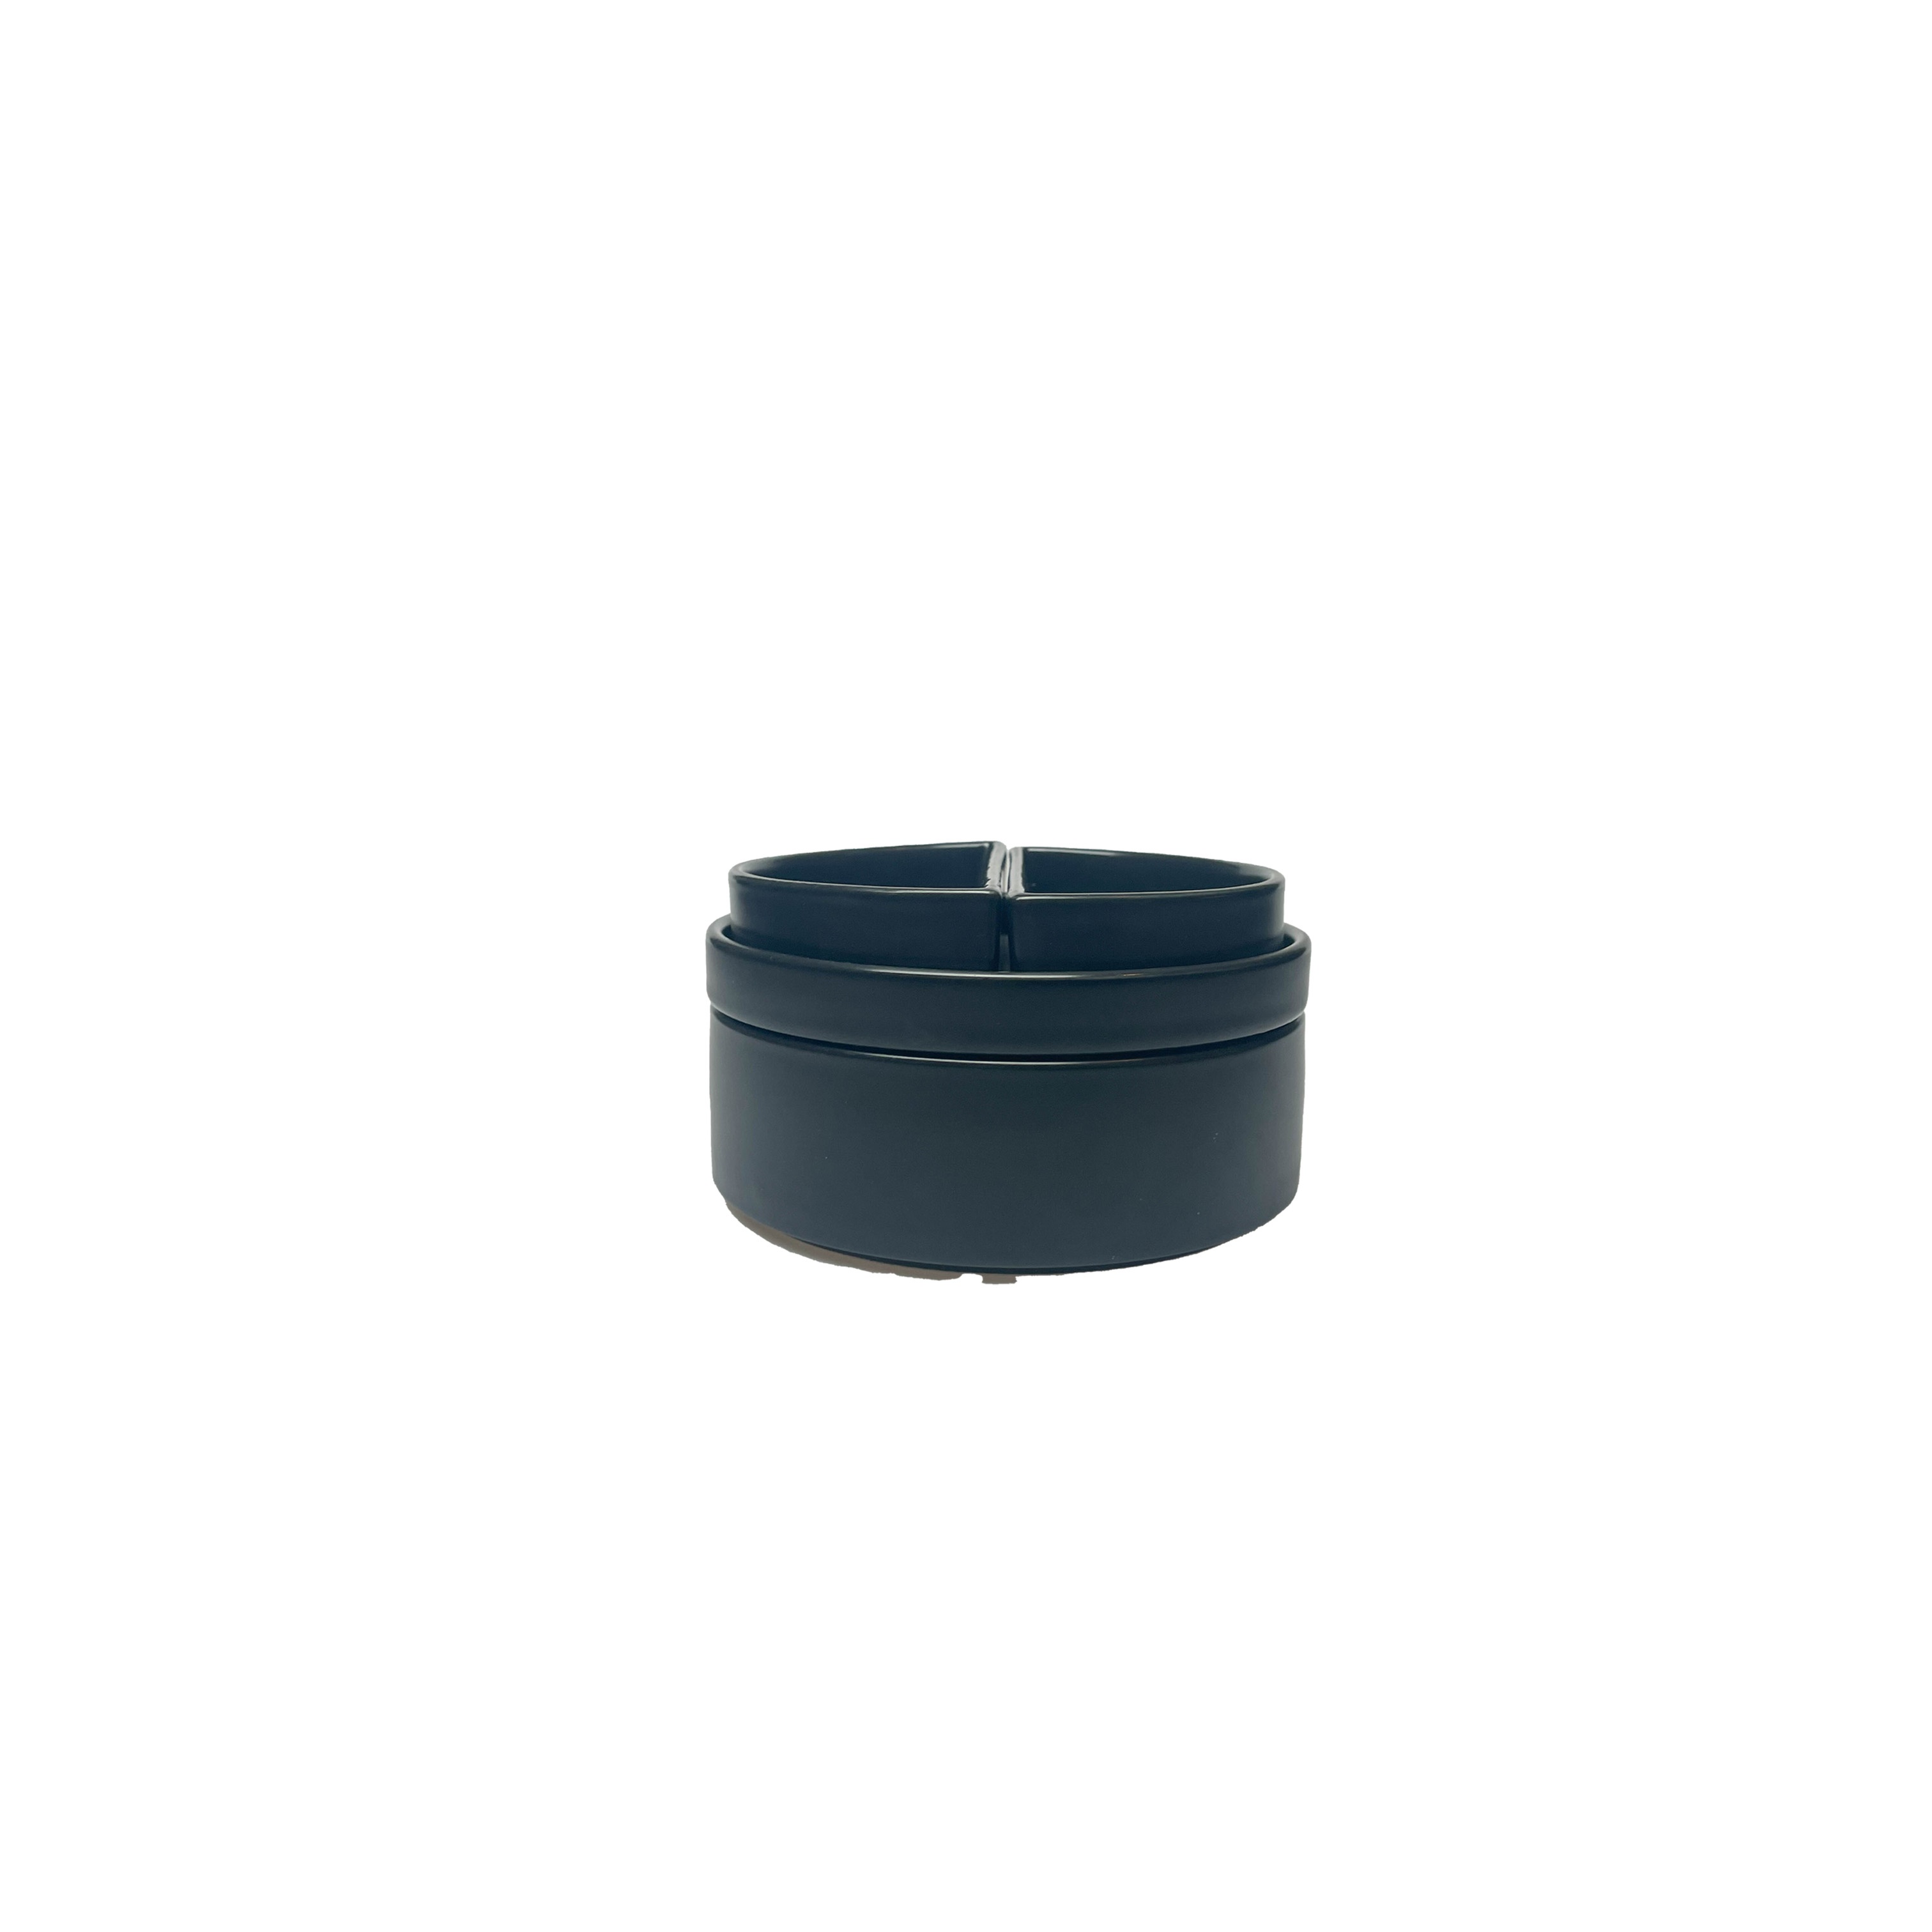
BM2-DIP DISH SET
-14,7 ∅ x 8 cm
Brand: LAB1925
Category: Home & Garden > Decor > Decorative Trays